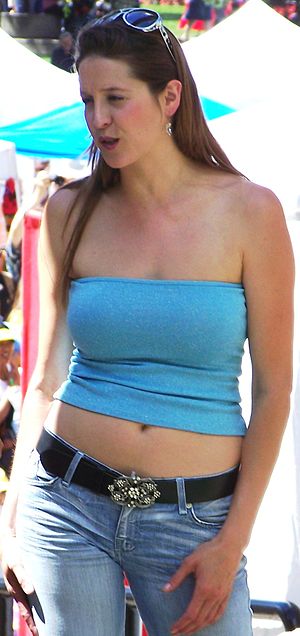
Tanktop / Slang
En Tanktop er en ærmeløs undertrøje med store ærmehuller og en stor hals til ned omkring brystet. På dansk vil man som regel kalde en tanktop for en undertrøje.